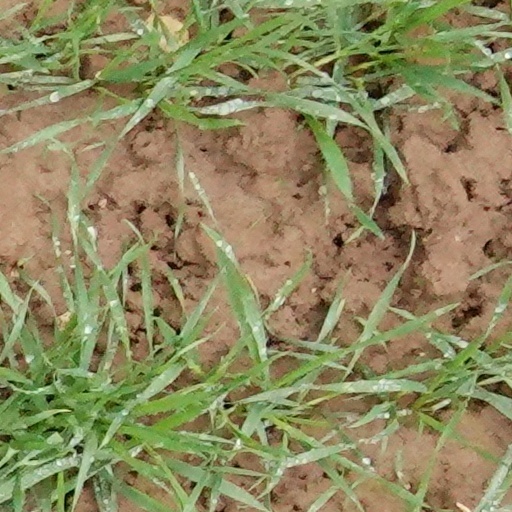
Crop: wheat